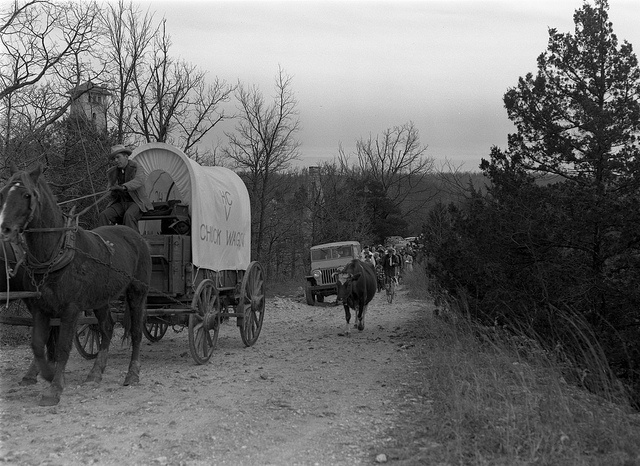
A wagon train travels down a dirt road.
A black and white photo of horses and covered wagons on a trial.
a man a horse and a wagon and a jeep and people
Horse drawn chuck wagon followed by Jeep and cattle.
A man riding on a wagon pulled by two horses.